Moland

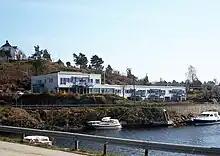
View of the old Moland municipal government building in Eydehavn

During the 1960s, there were many municipal mergers across Norway due to the work of the Schei Committee. The municipality of Moland was created on 1 January 1962 when a merger took place between the municipalities of Stokken (population: 2,783), Austre Moland (population: 1,607), and Flosta (population: 1,205) as well as Strengereid area (population: 375) of the municipality of Tvedestrand. On 1 January 1964, the Holte farm (population: 5) in Moland was transferred to Tvedestrand.